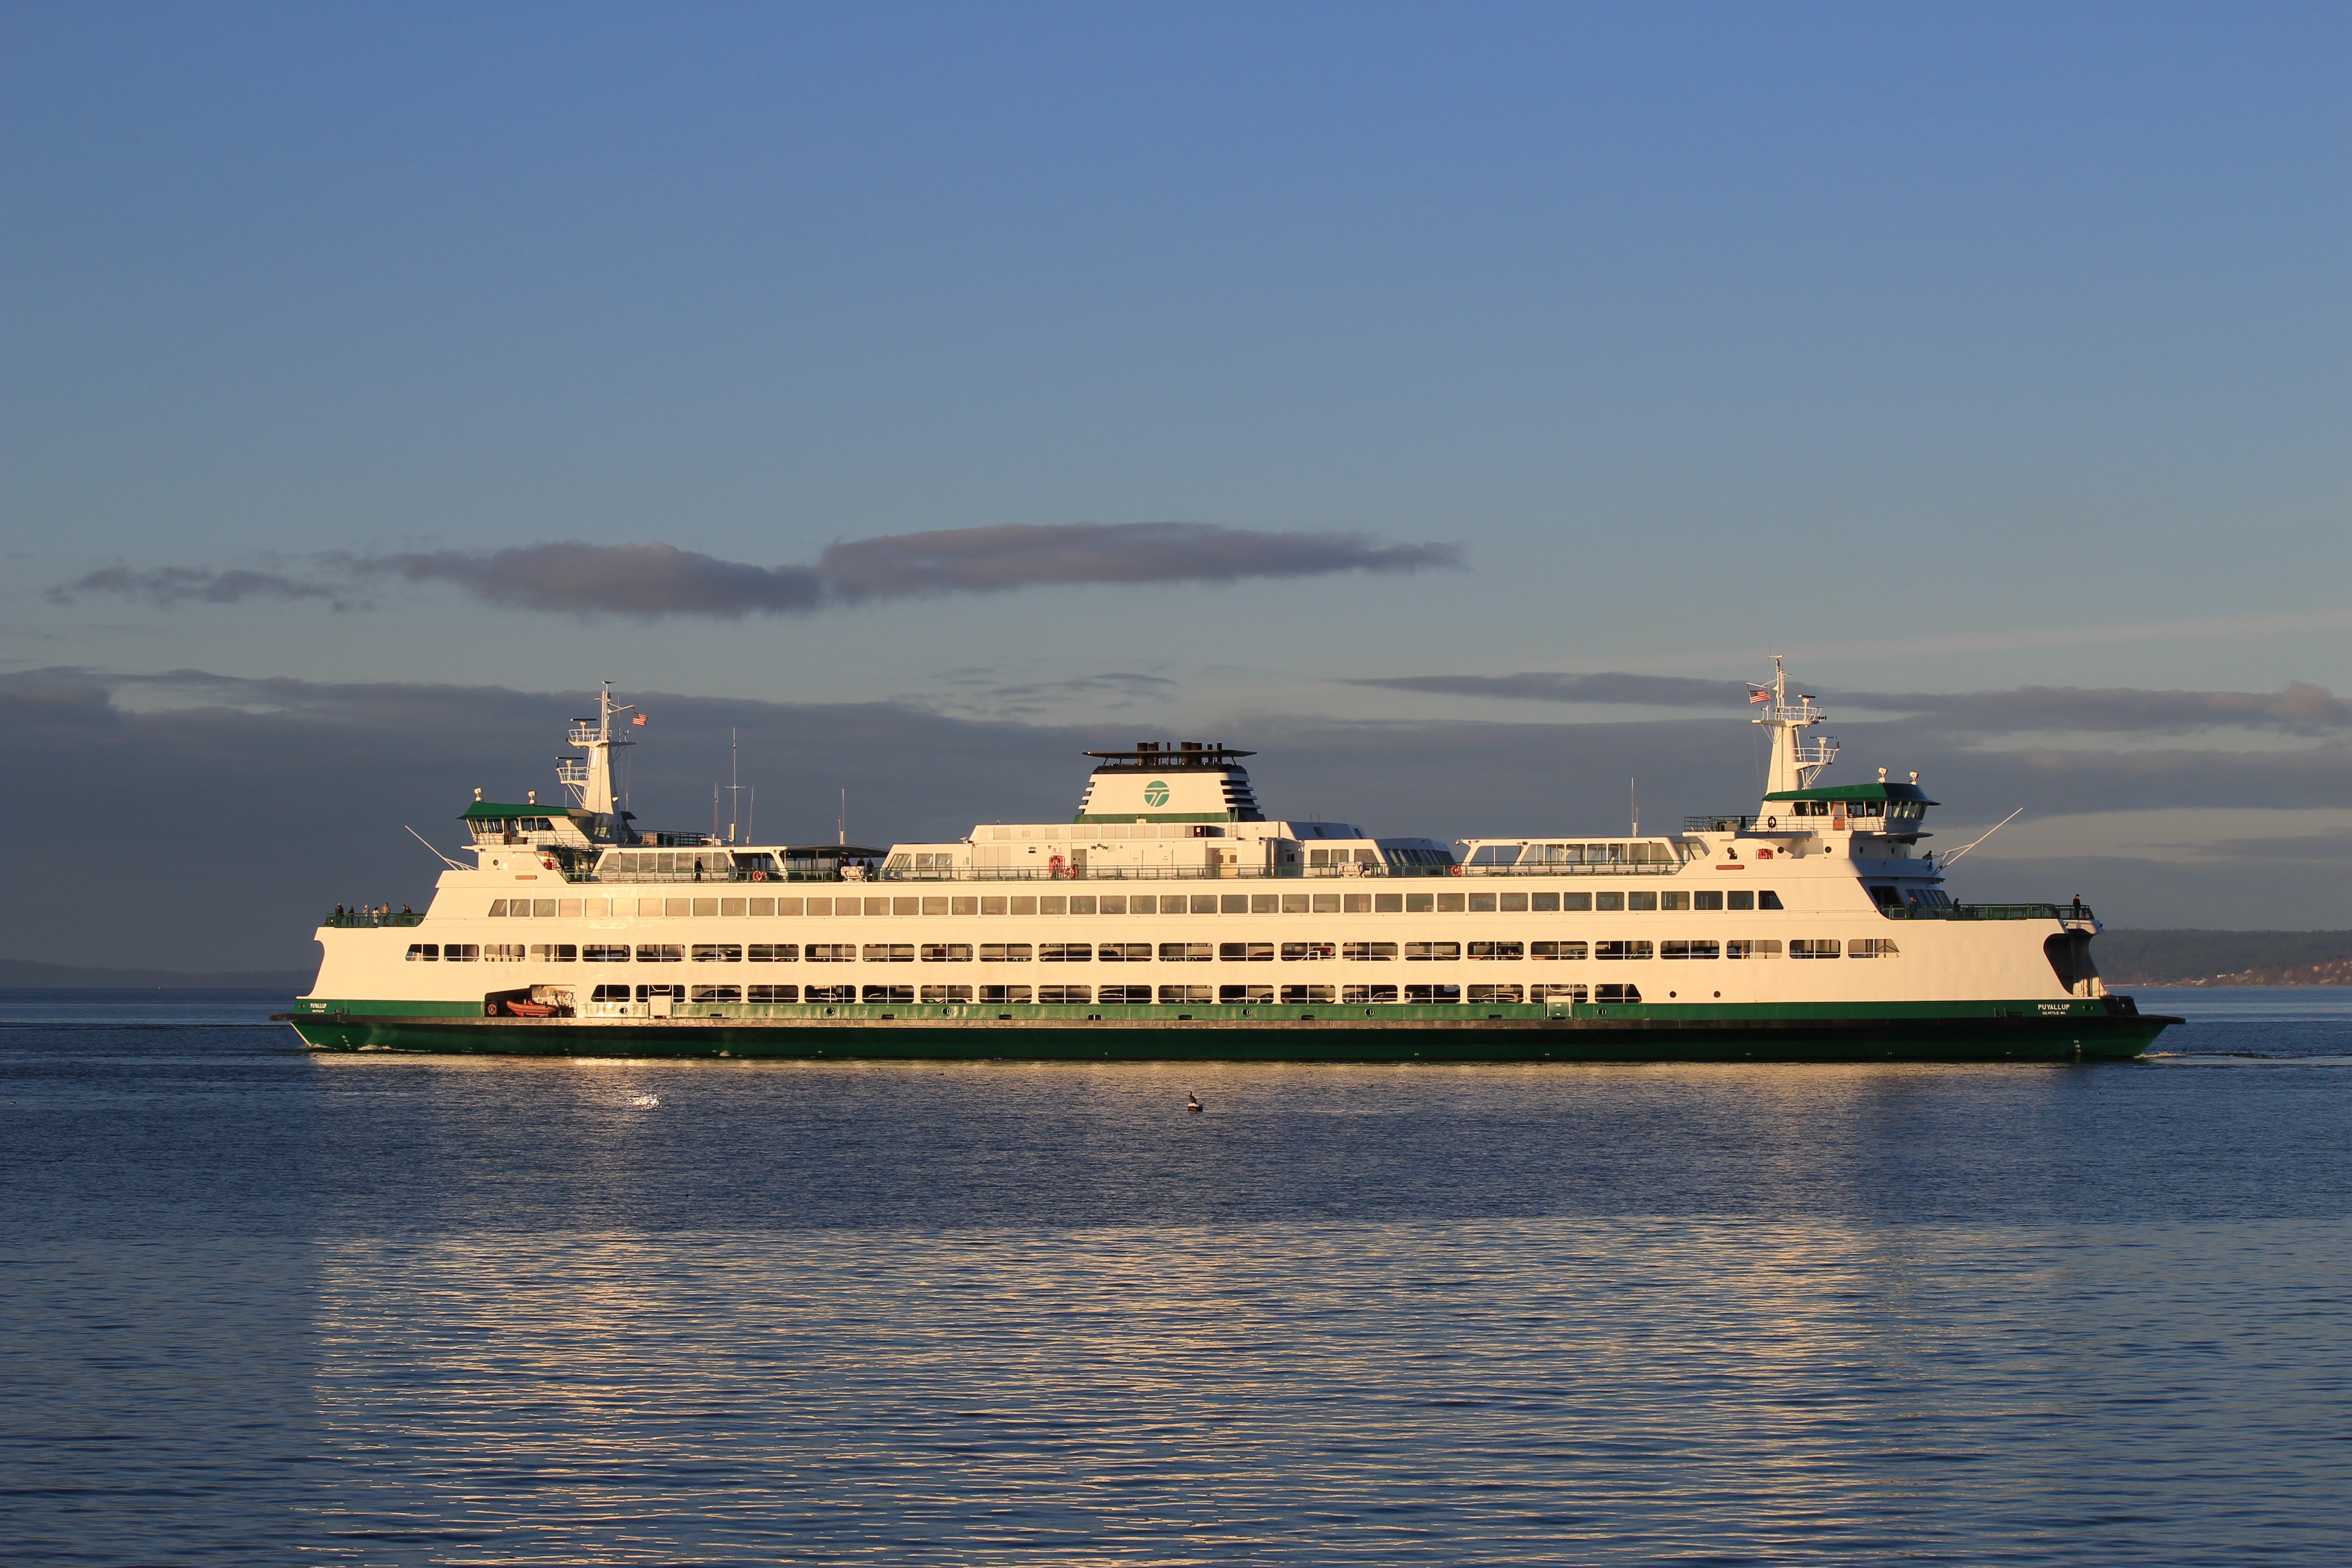
sea, ship, transportation, transport, vessel, vehicle, cargo ship, ferry, channel, maritime, watercraft, cruise ship, puget sound, passenger, washington state, motor ship, passenger ship, freight transport, ocean liner